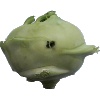
Label: Kohlrabi 1